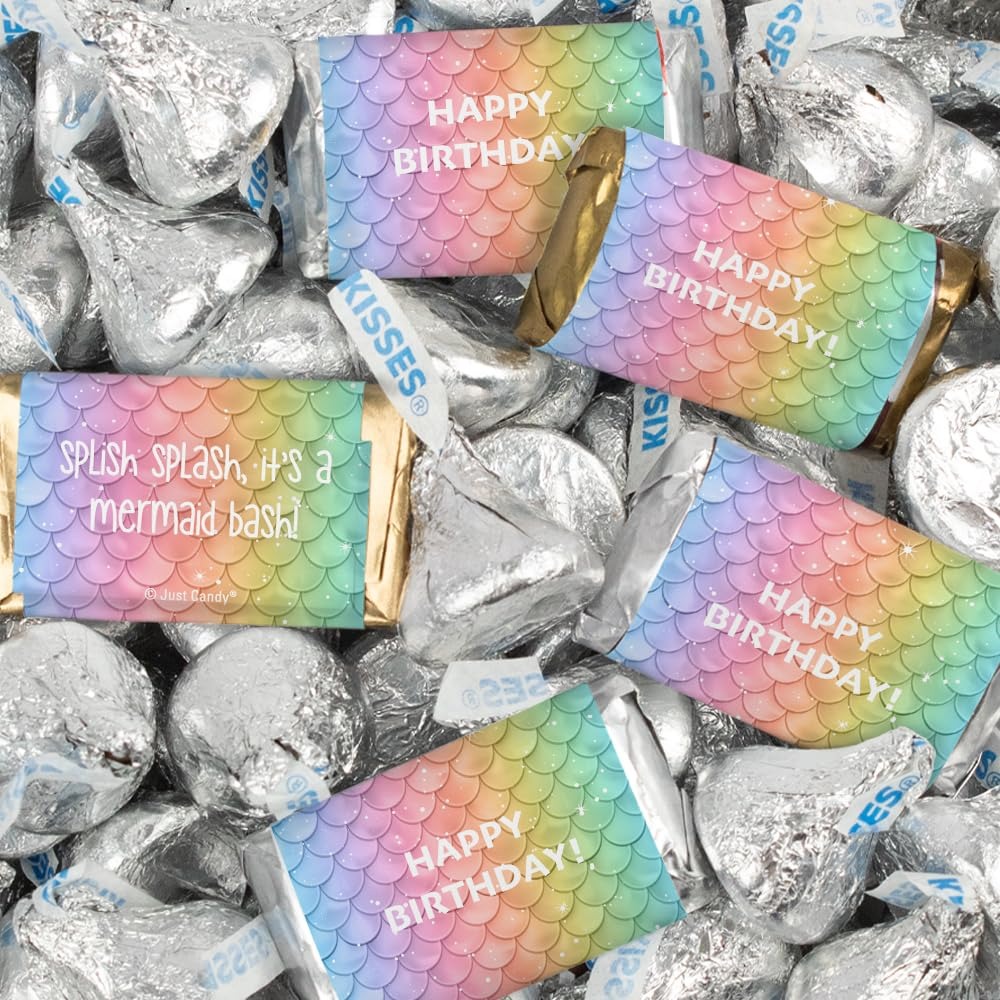
Item Name: 116 Pcs Personalized Mermaid Kid's Birthday Candy Party Favors Wrapped Miniatures and Kisses (1.50 lbs) - Rainbow
Bullet Point 1: Personalization: Only The Miniatures Chocolate Wrappers Contain Personalization
Bullet Point 2: Includes 1.50 Lbs: (41) Wrapped Chocolate Miniatures And (75) Foiled Wrapped Kisses. Miniature Flavors: Milk Chocolate Bars, Krackel Bars, Mr. Good Bars, And Special Dark Chocolate Bars
Bullet Point 3: Free Cold Pack: This Item Is Heat Sensitive And Will Ship With Cool Pack Packaging As Needed
Bullet Point 4: No Extra Work: Completely Assembled Wrapped Chocolate Candy. These Preassembled Party Favors Are Ready To Gift - No Peeling, Gluing Or Sticking Required. Wrappers Are Printed On High Quality Paper With Beautiful, Vibrant Colors.
Bullet Point 5: Party Guests Will Thank You: Add Your Personal Touch To Your Birthday Celebration With These Unique Candy Favors For Goodie Bags Or Your Candy Buffet. Kiss color may vary based on availability.
Product Description: Celebrate with candy! Create goodie bags, thank you favors or a candy buffet at your themed birthday party. Each 1.50 pound bag includes approximately 116 pieces of candy. Candy orders ship with cold pack packaging as needed.
Value: 24.0
Unit: Count

Price: 36.99